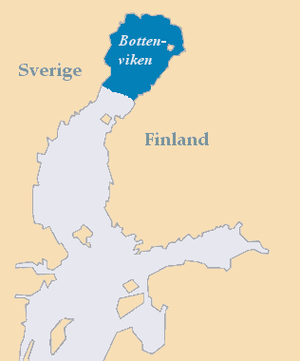
Bottenbugten
Kort over Bottenbugten.
Bottenbugten er den nordligste del af Den Botniske Bugt, som er den nordligste del af Østersøen. Bugten afgrænses af Finland mod øst og Sverige mod vest, samt af havområdet Kvarken mod syd. På det dybeste sted er bugten 147 m dyb. Areal:36.800 km².